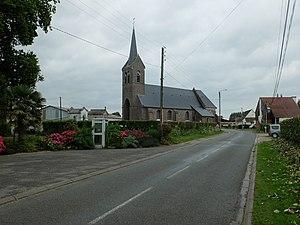
Vue du centre de Brévillers (Pas-de-Calais), avec l'église Saint-Firmin.
Brévillers est une commune française située dans le département du Pas-de-Calais en région Hauts-de-France.